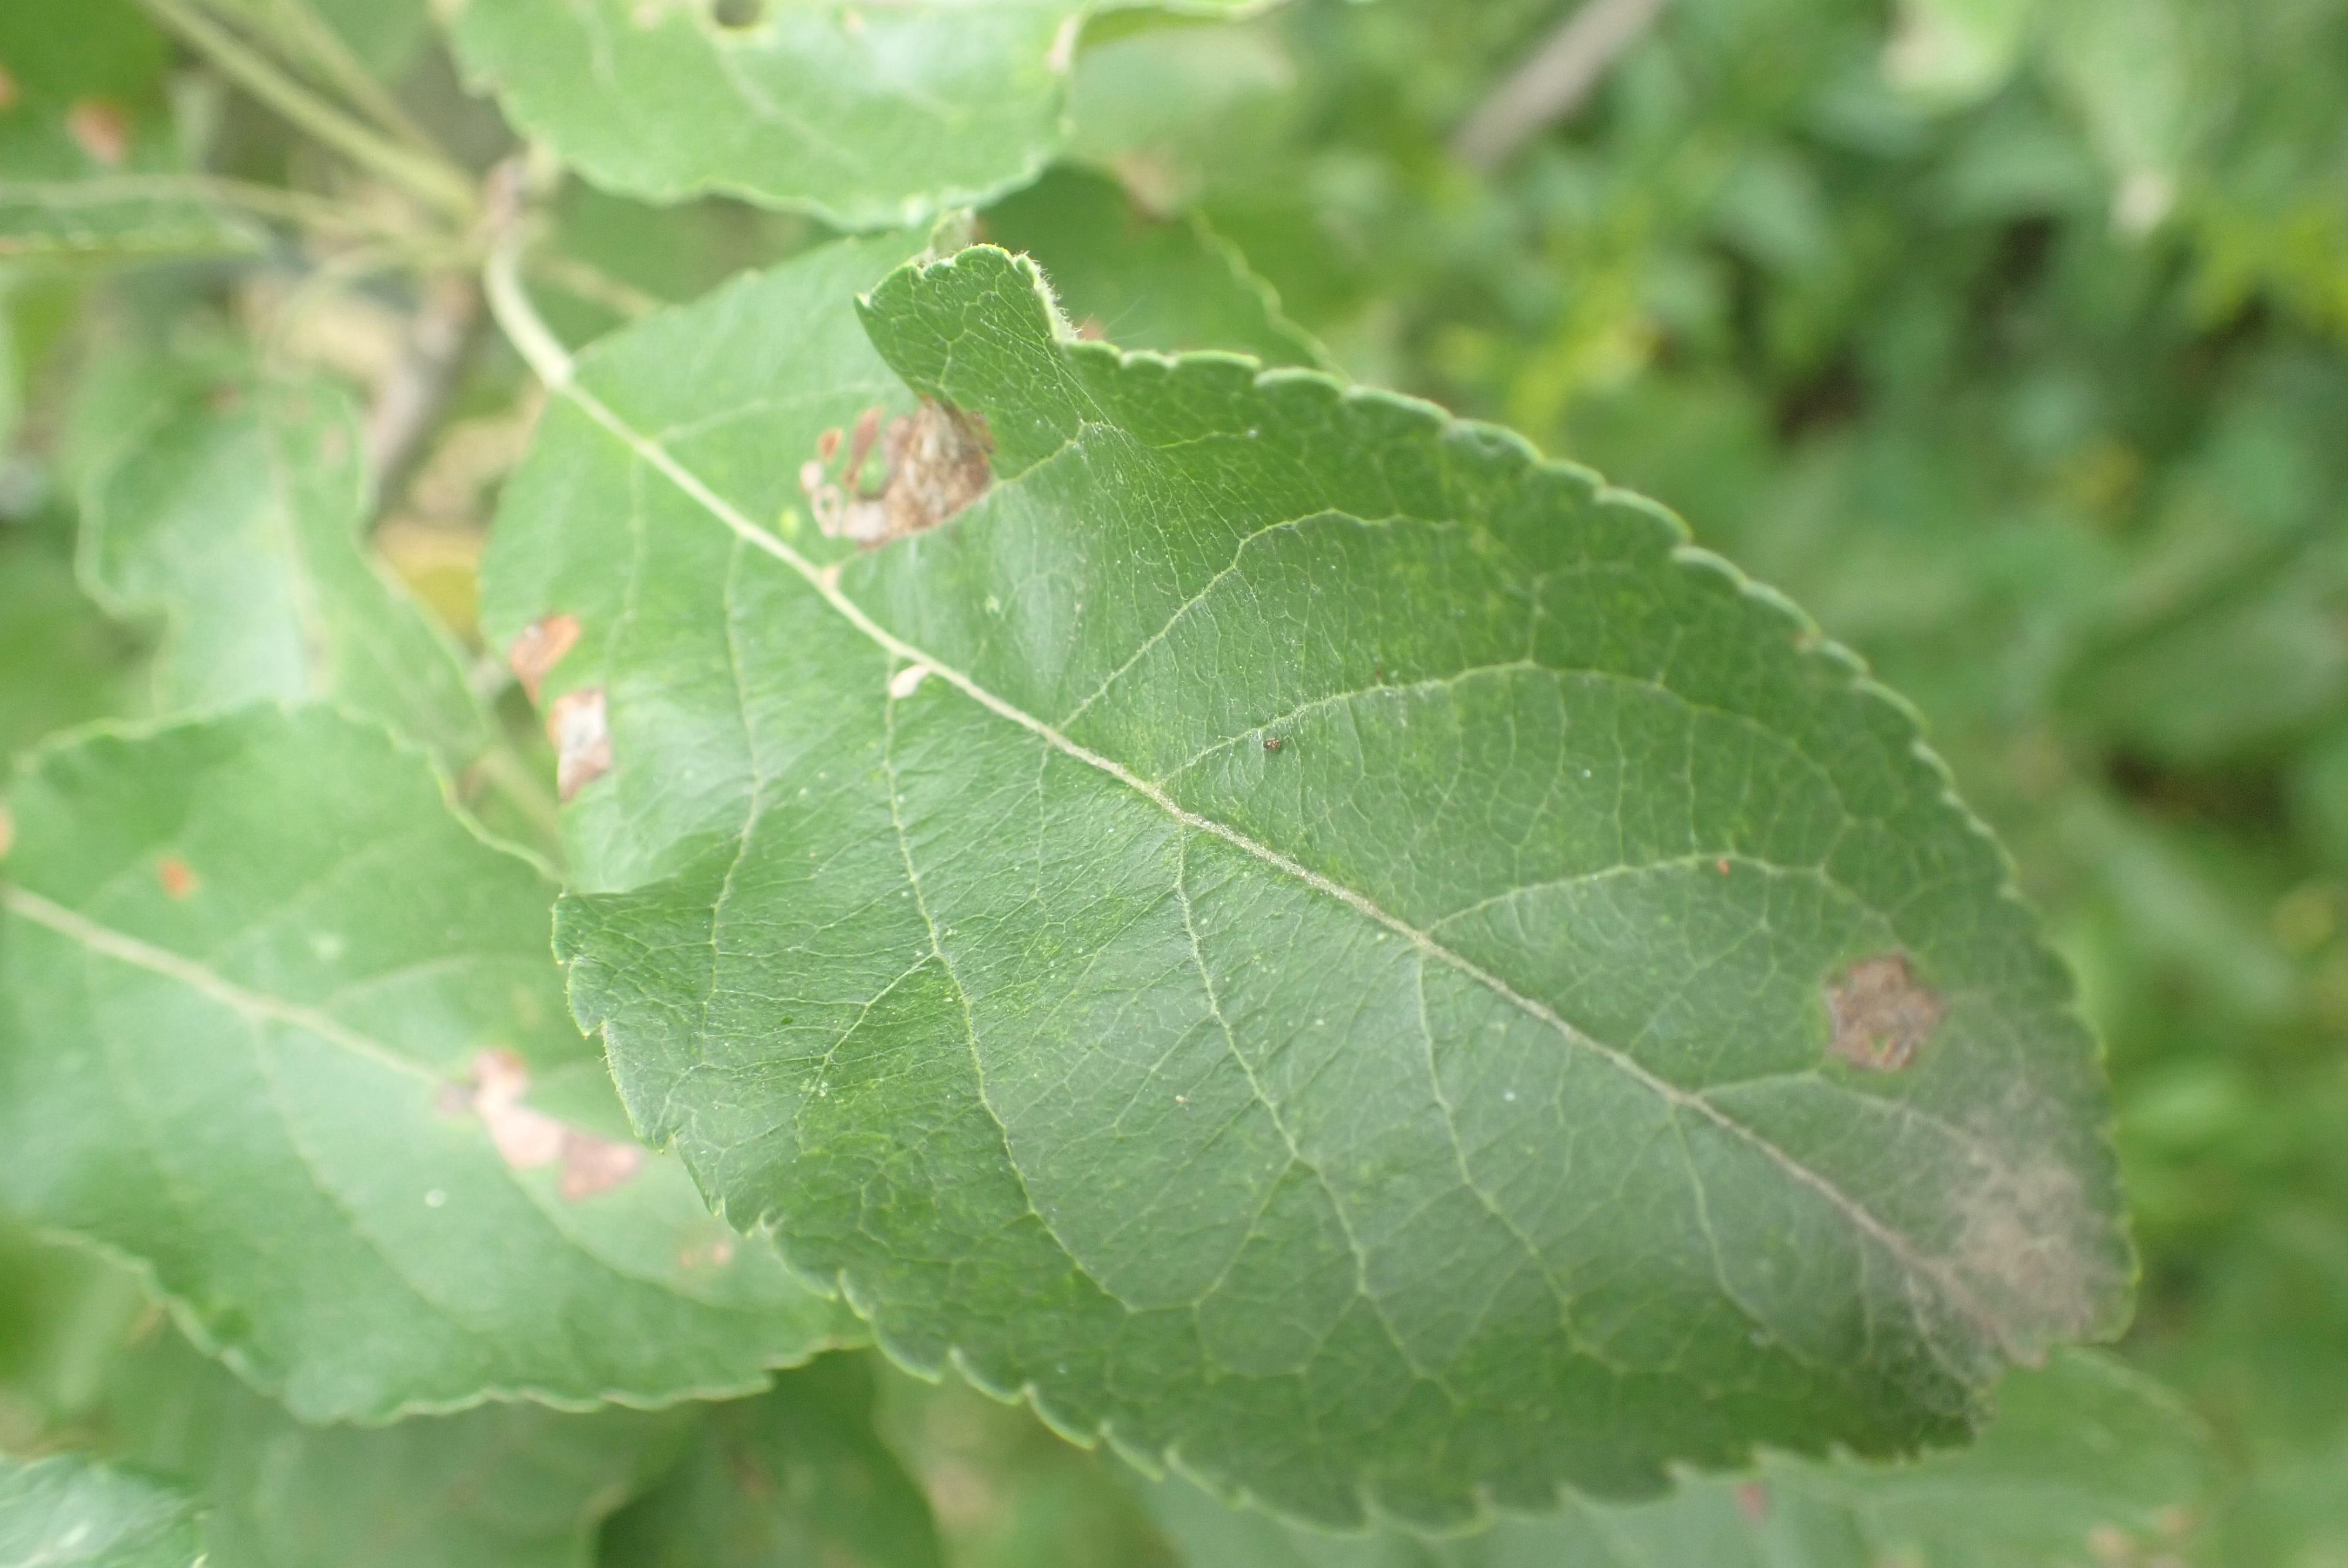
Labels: complex